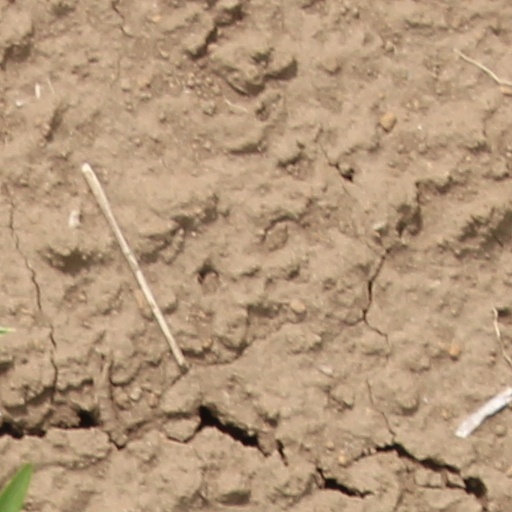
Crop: wheat